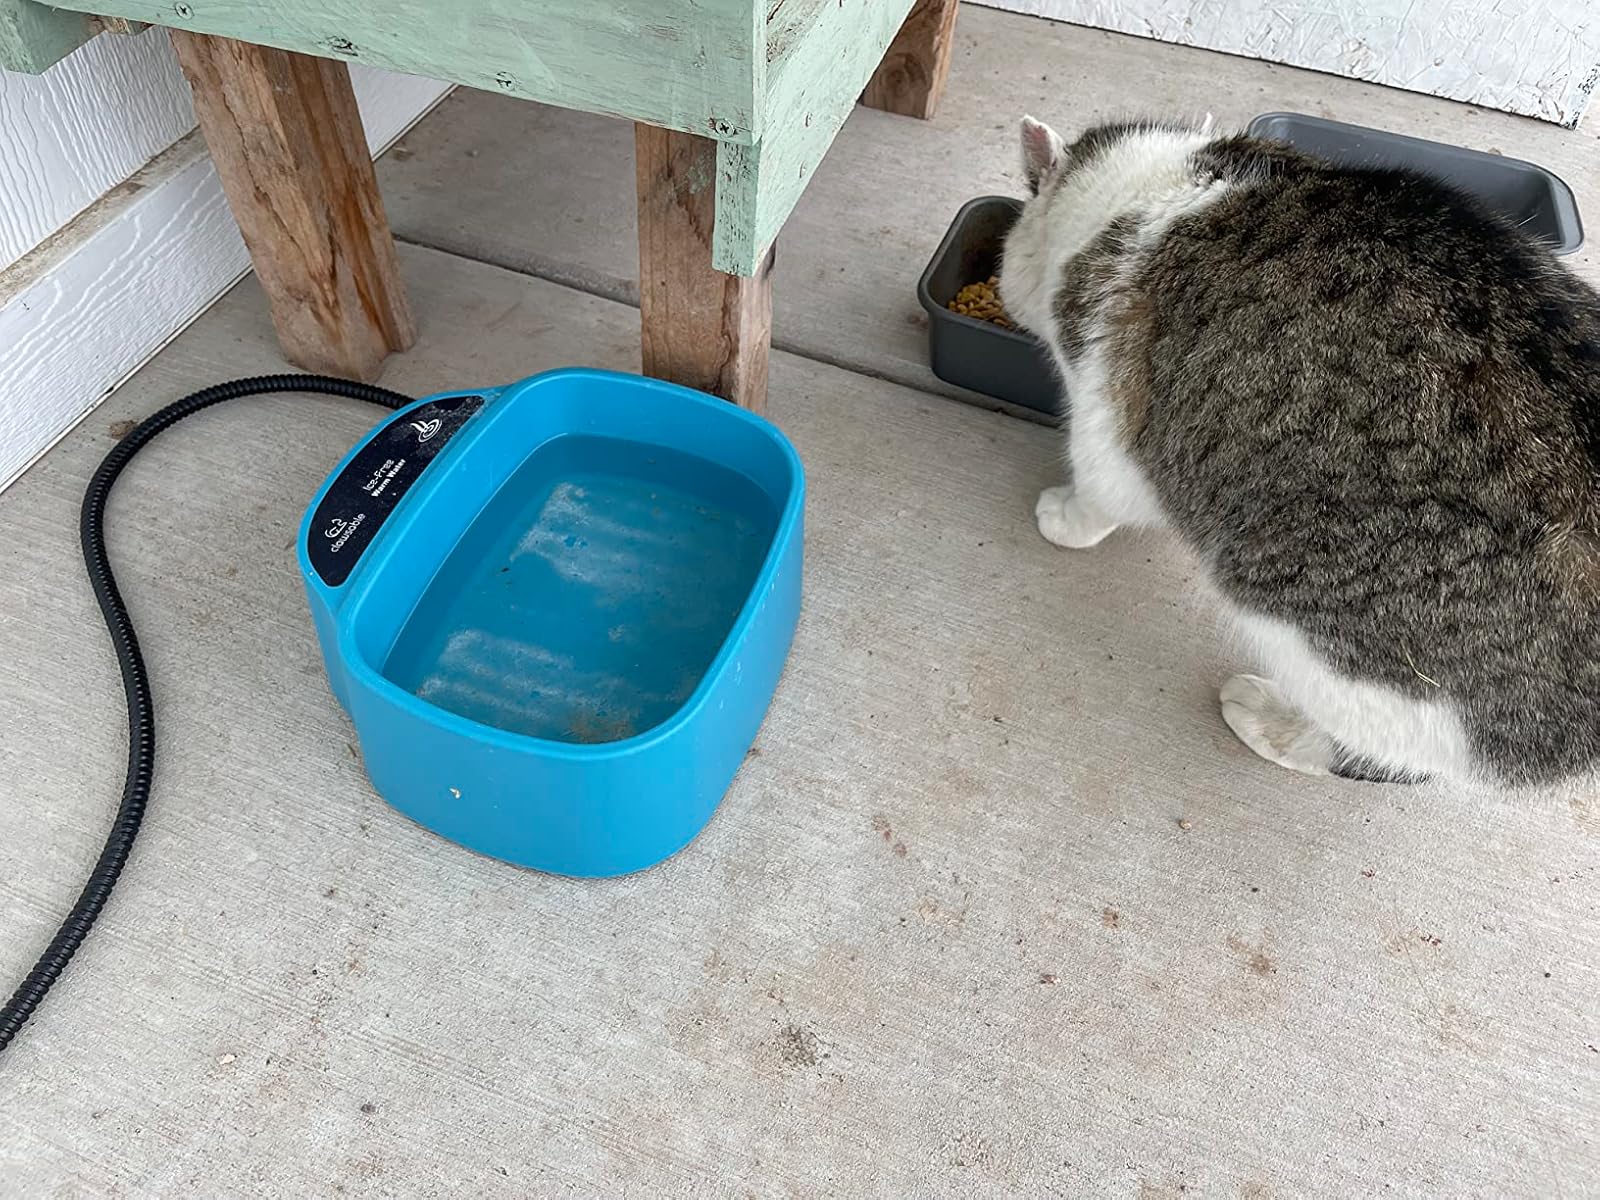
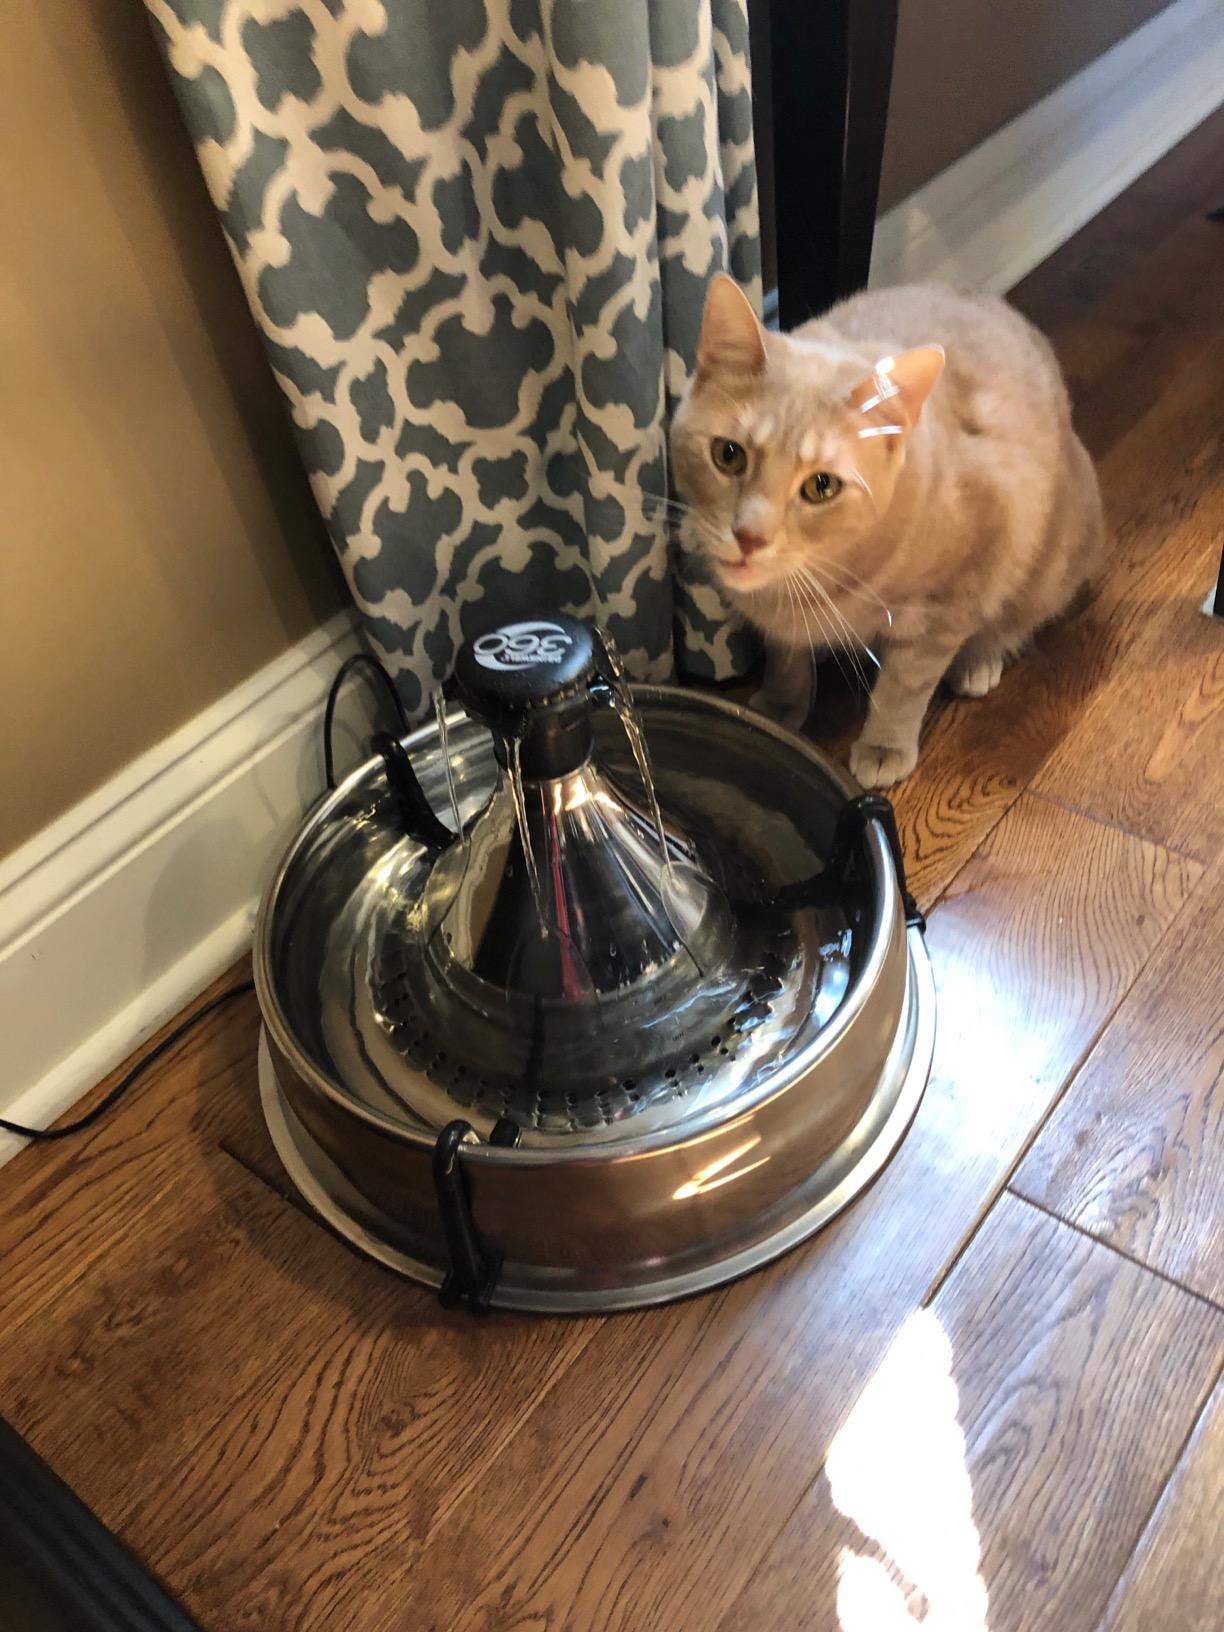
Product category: items_bowl
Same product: no